Grand Slam (figure skating)

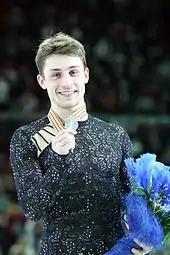
Brian Joubert

Four men's single skaters have completed the Grand Slam. Of these skaters, two have accomplished the feat twice: Alexei Yagudin and Evgeni Plushenko.